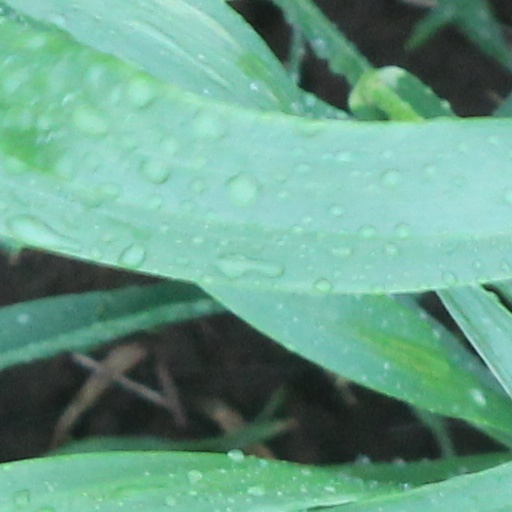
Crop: wheat